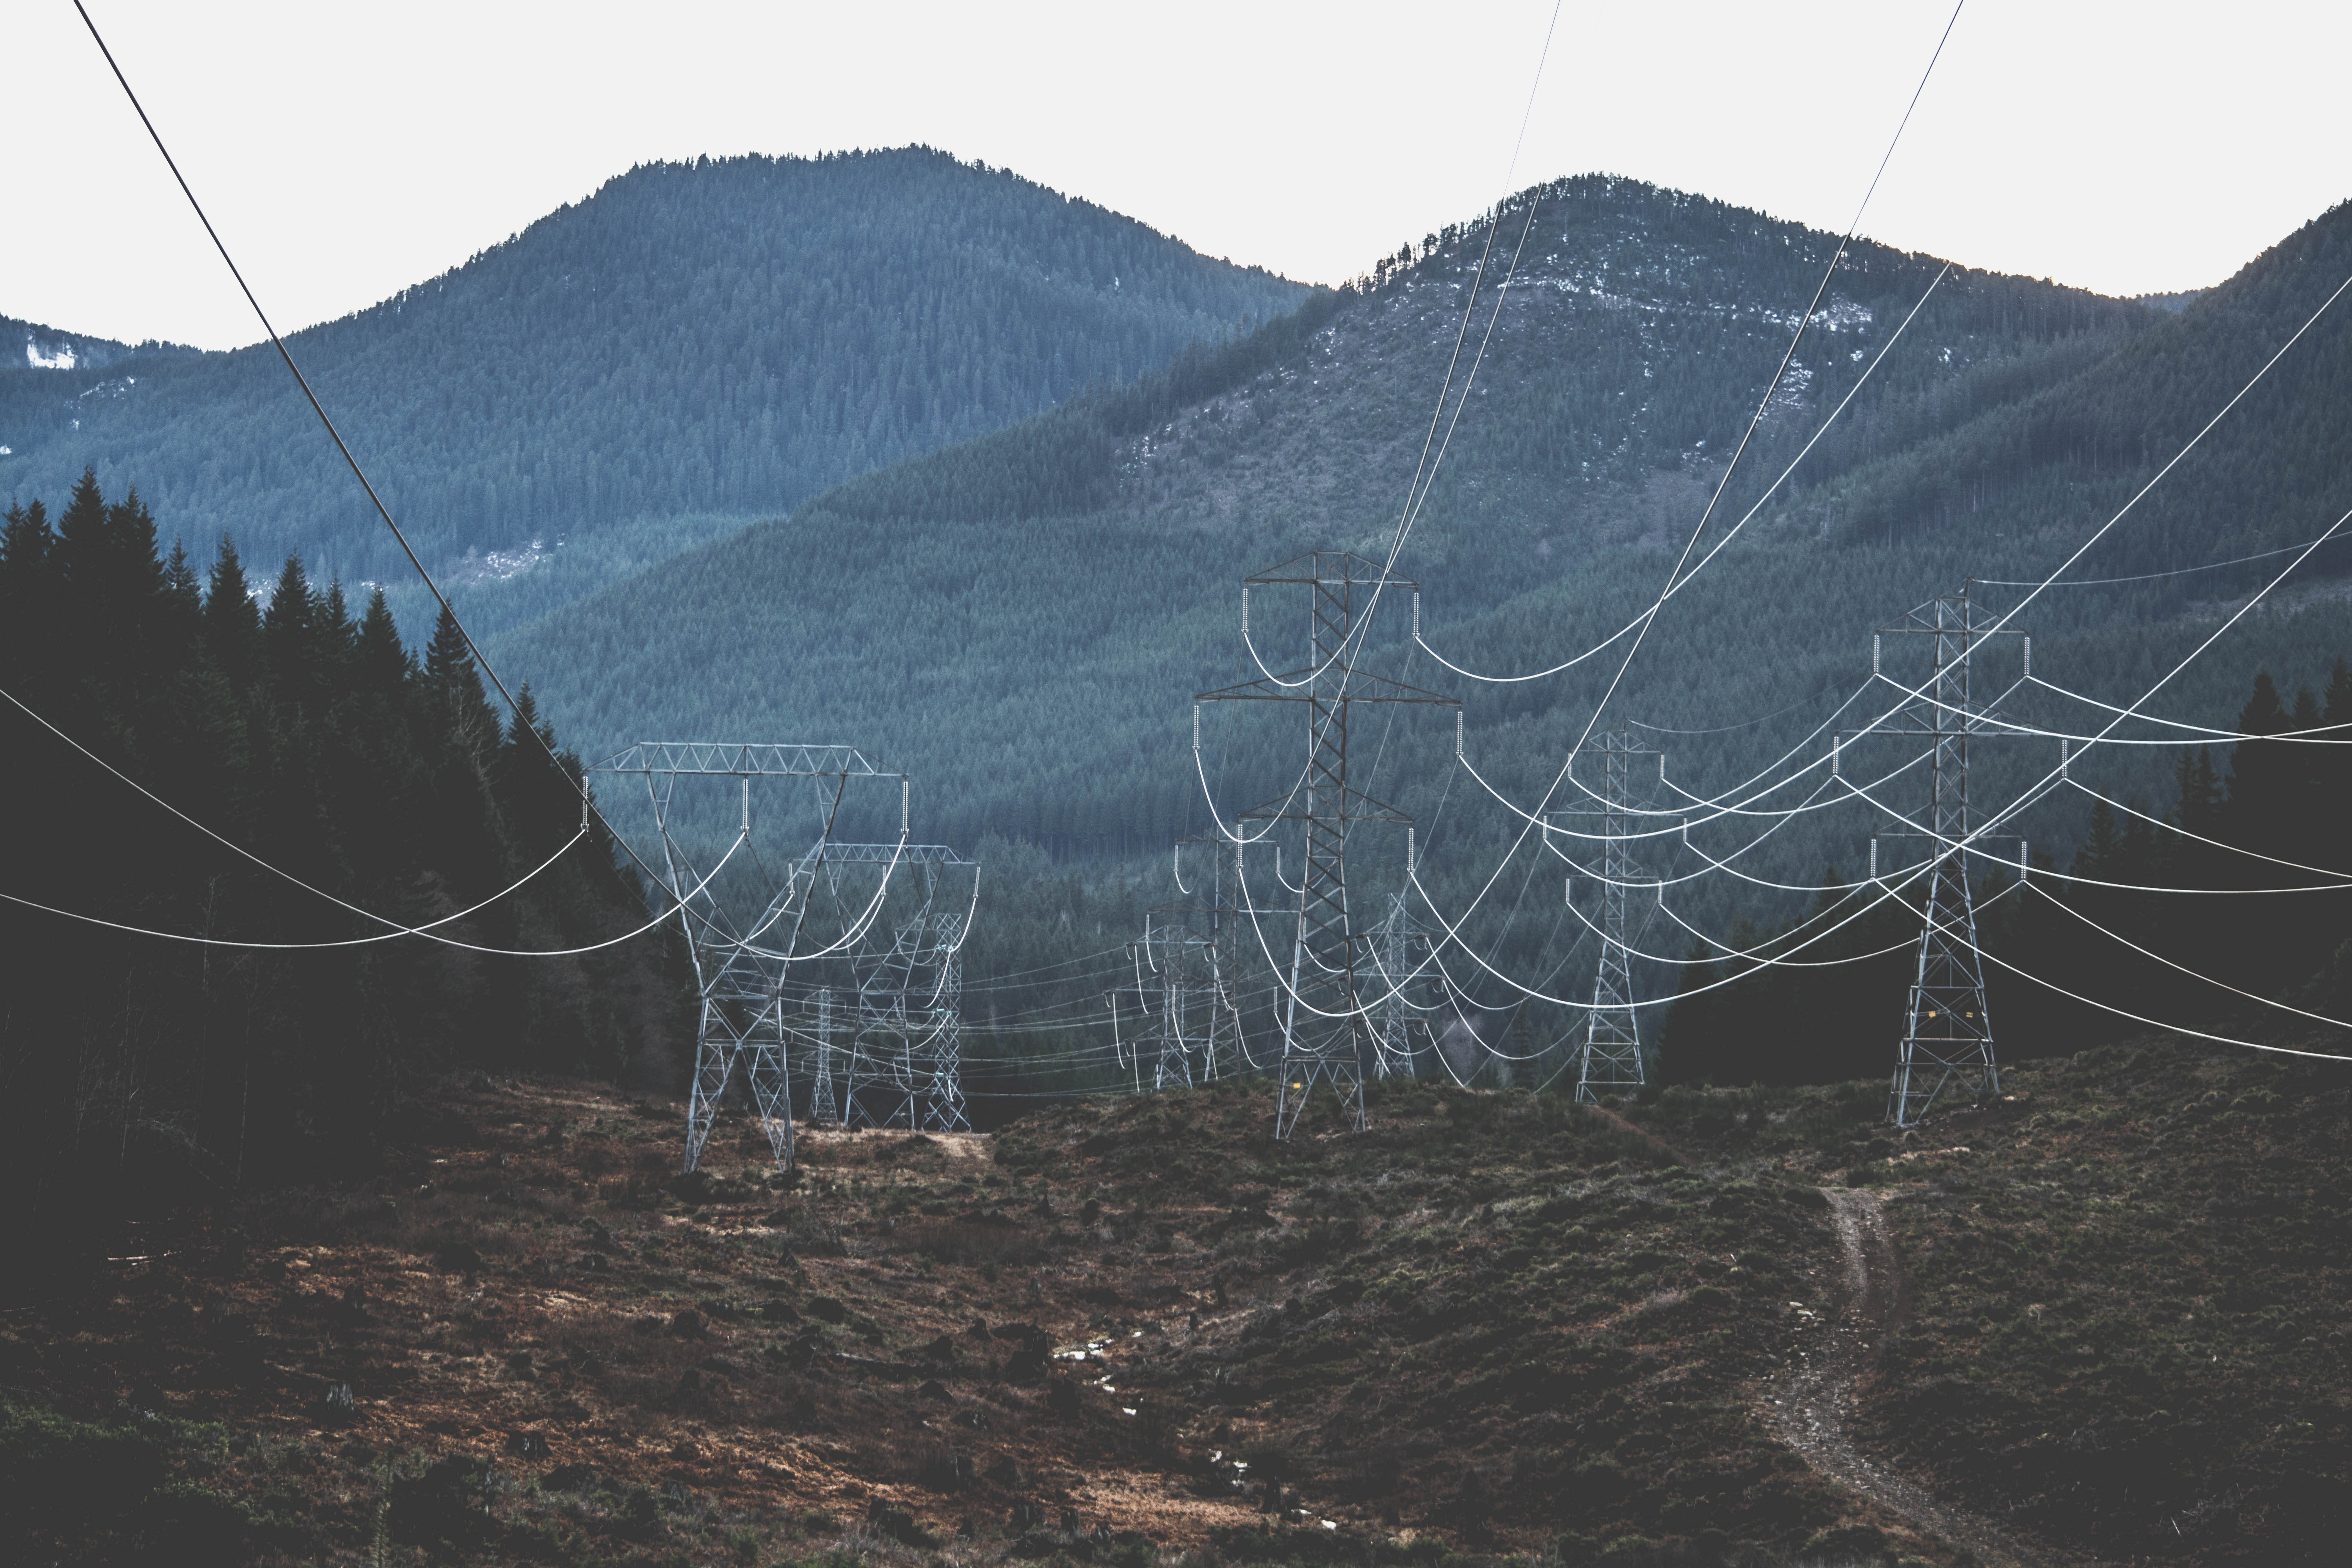
mountainous landforms, mountain, sky, atmospheric phenomenon, tree, highland, hill, mountain range, cloud, slope, rural area, ridge, landscape, winter, fell, valley